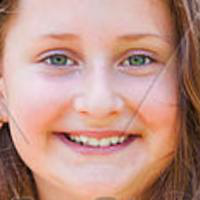
Age group: age 11-20